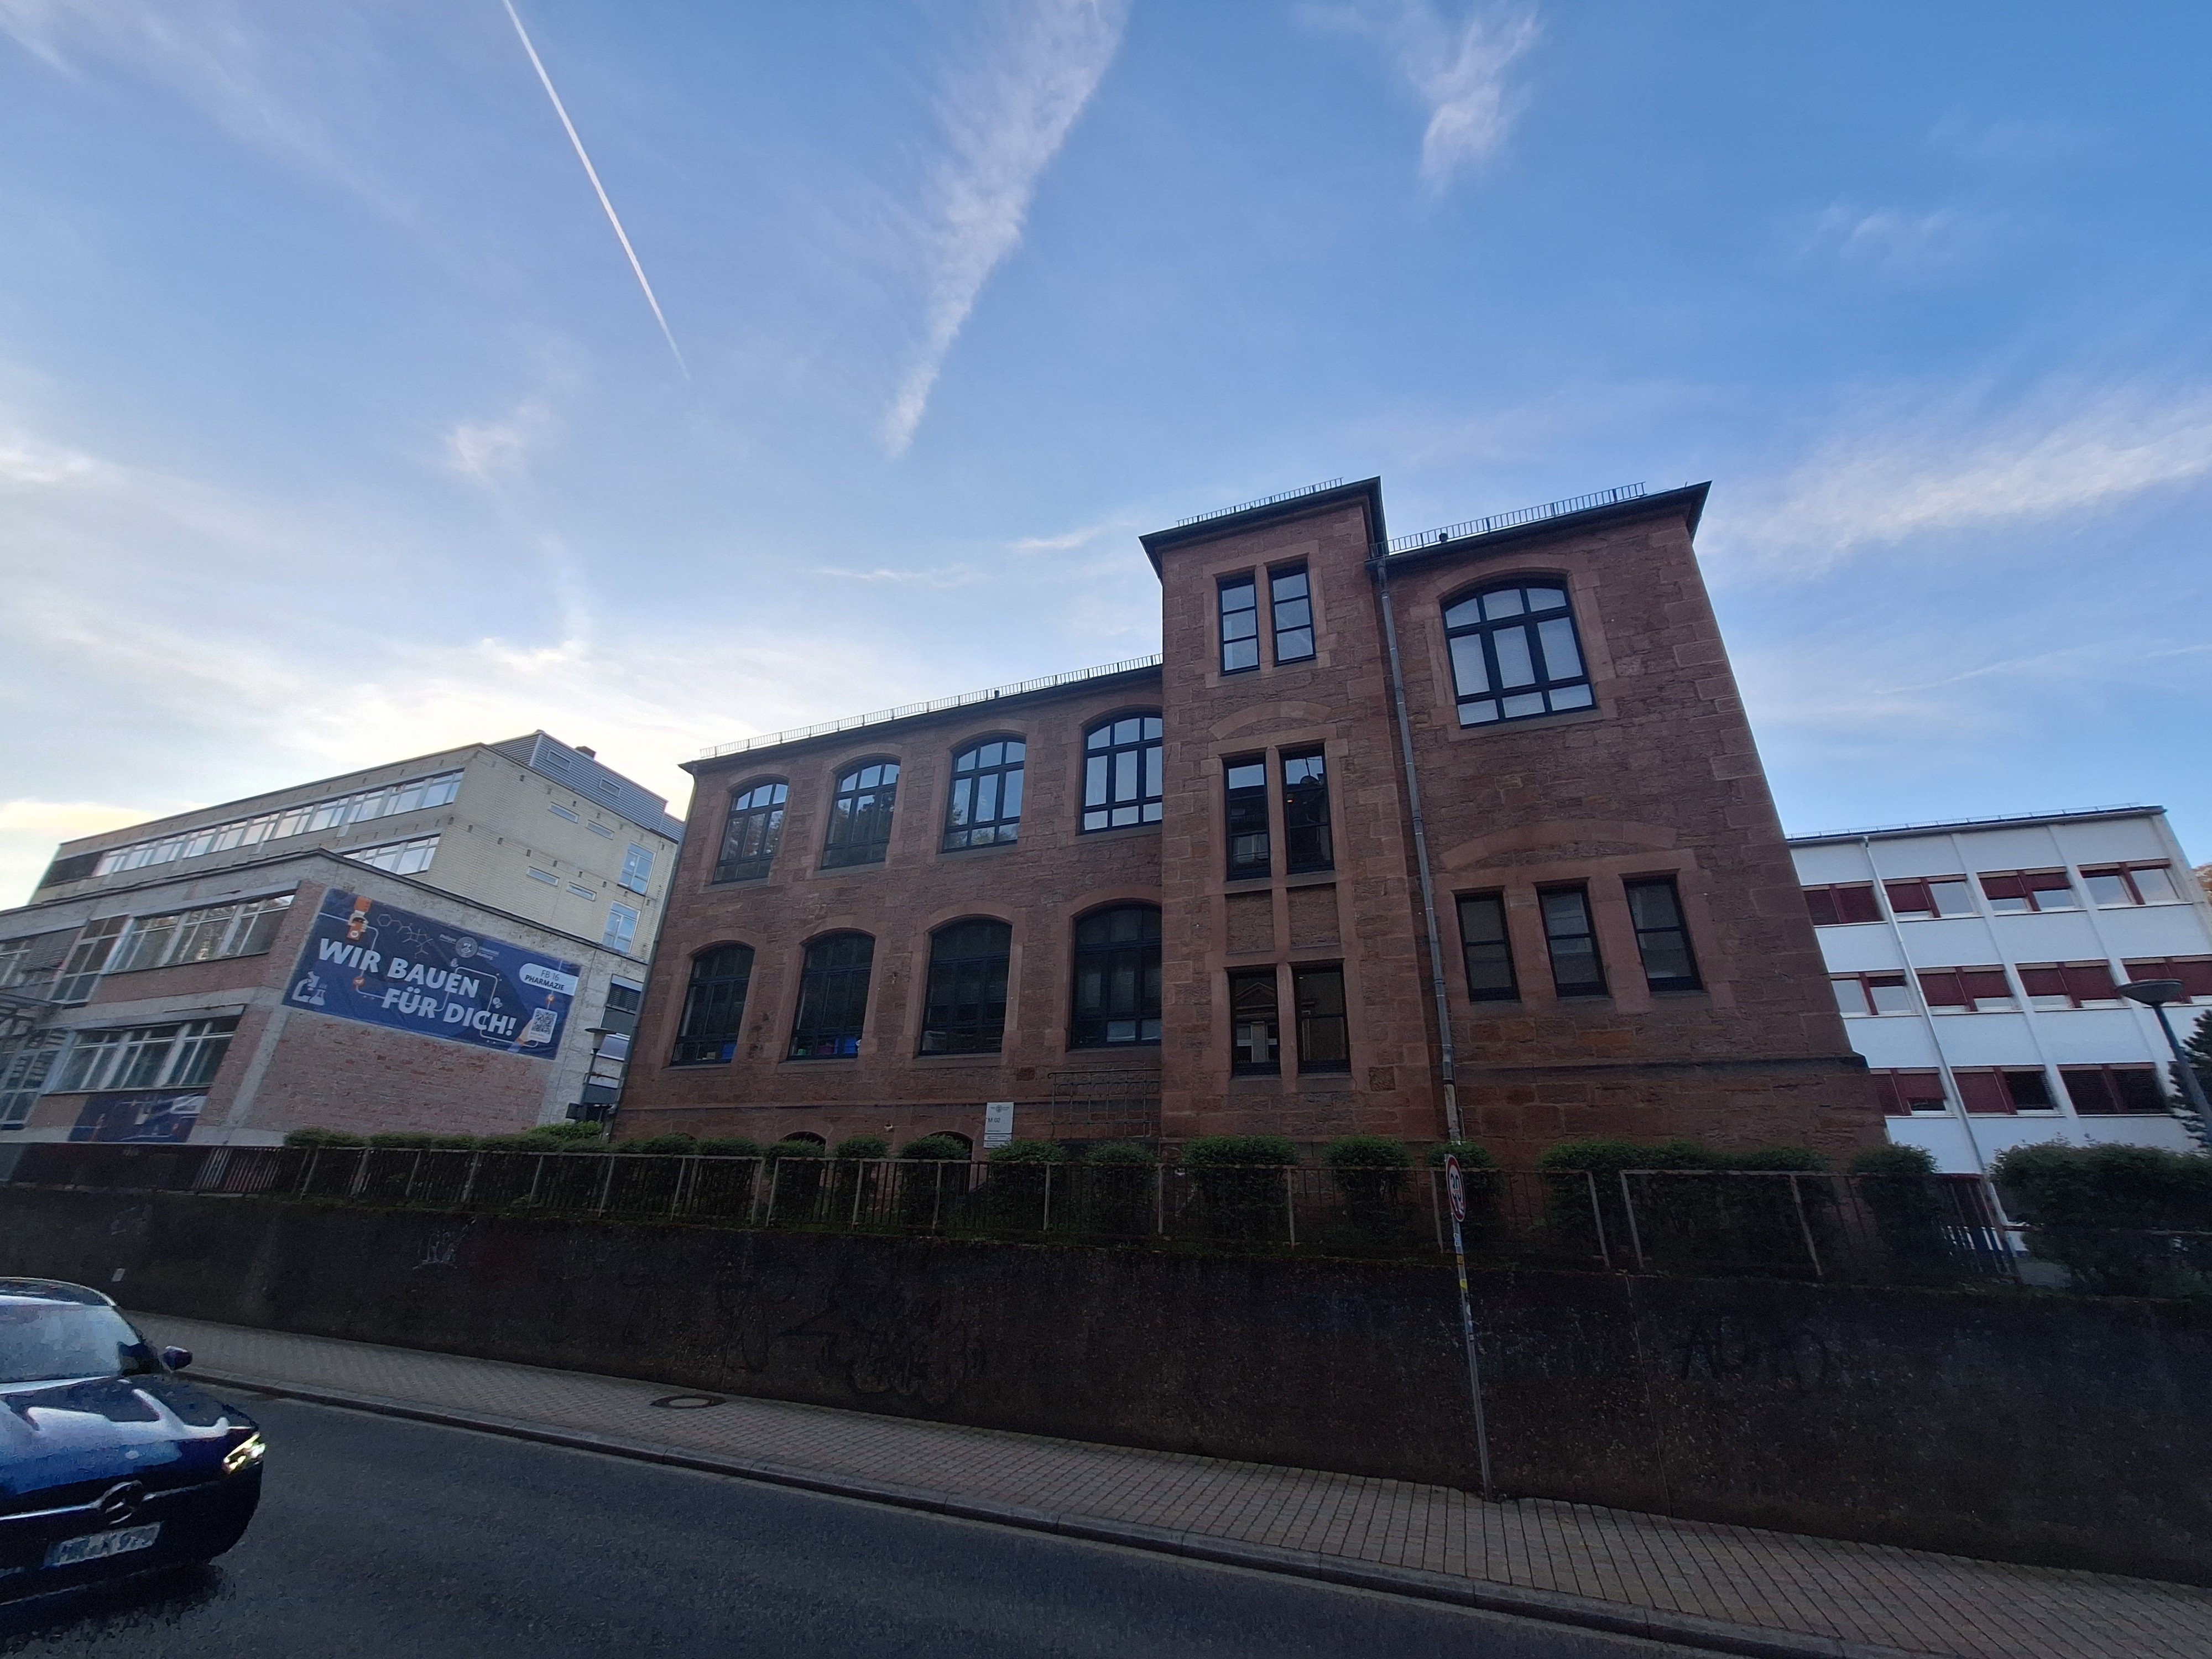
Building: Marbacher Weg 6